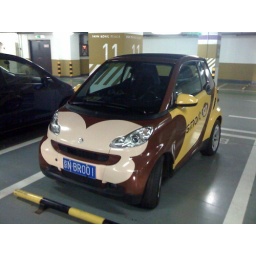
smart monkey car in Beijing